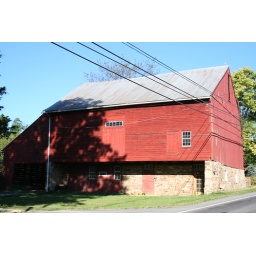
Small version of a forebay barn with the characteristic overhang above the ground floor.